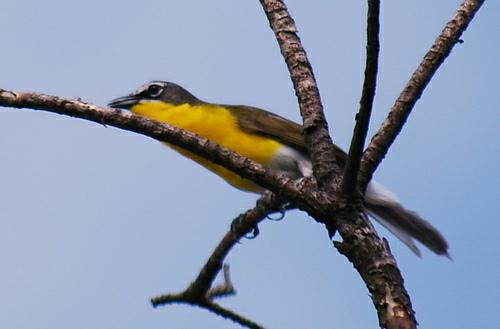
A photo of a yellow breasted chat